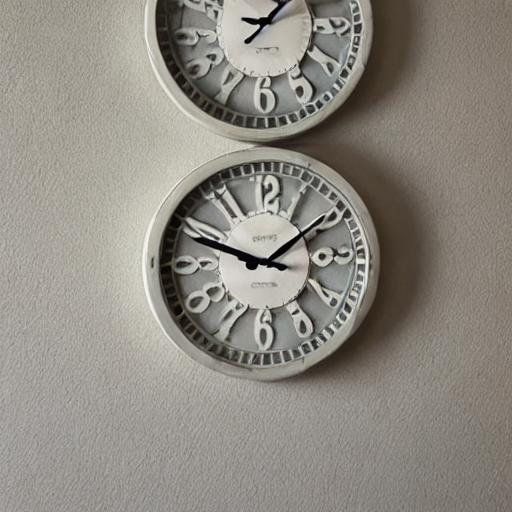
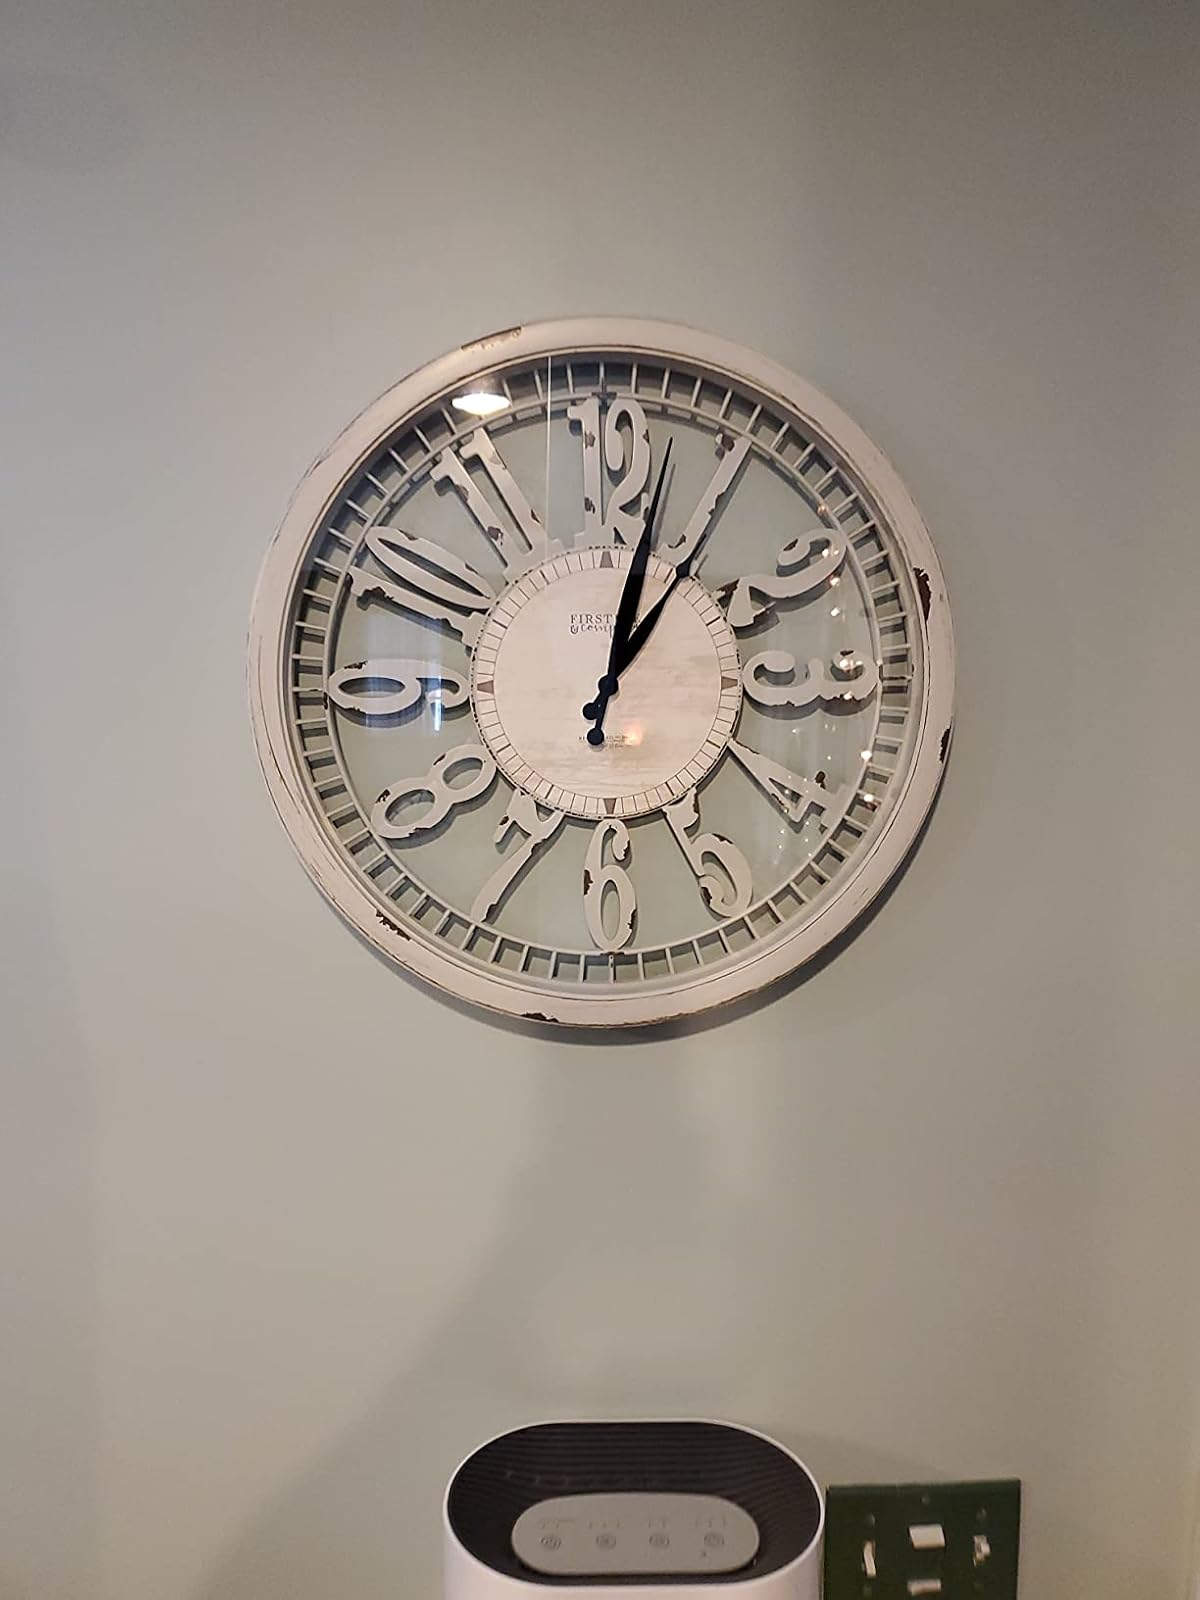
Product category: clock
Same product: no